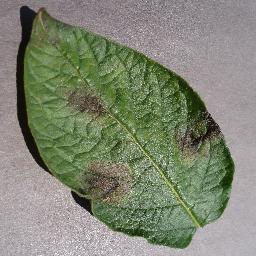
Label: Potato___Late_blight